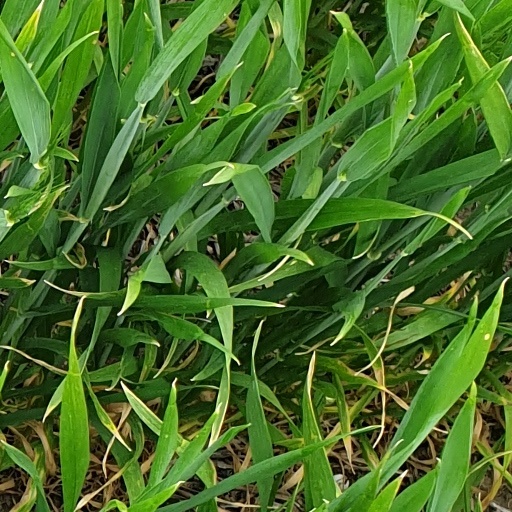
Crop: wheat